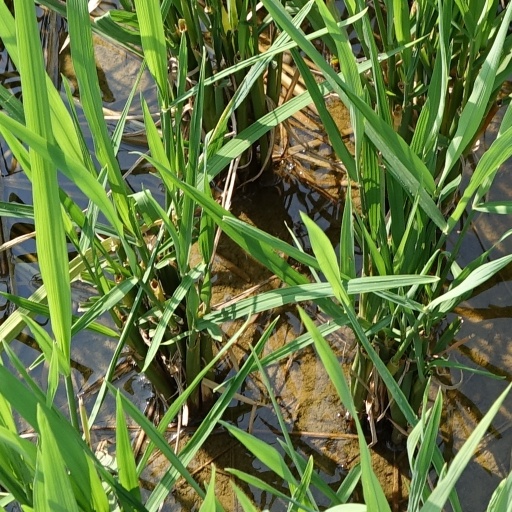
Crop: rice